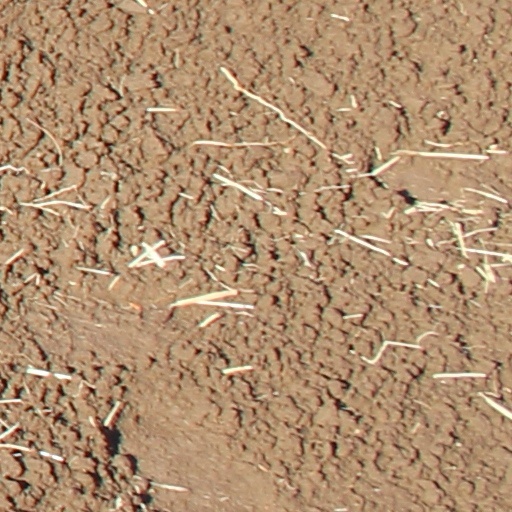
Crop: wheat